Industrial history of Monterrey

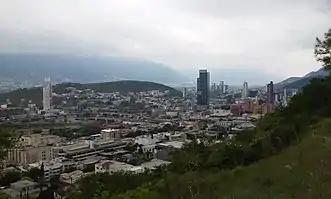
Monterrey

Monterrey is one of the most important and wealthiest cities in Mexico. Being the third-largest metropolitan area in Mexico, Monterrey serves as a commercial center of the north of the country. Its huge commercial centers and industries are consequences of its big industrialization after the end of the Second French Intervention War (1861–1867). Before this event happened, Monterrey served as a distribution center of imported goods to the north of the country.